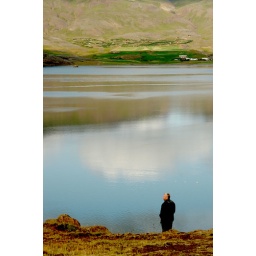
The water was so still that the sky was reflecting in it.